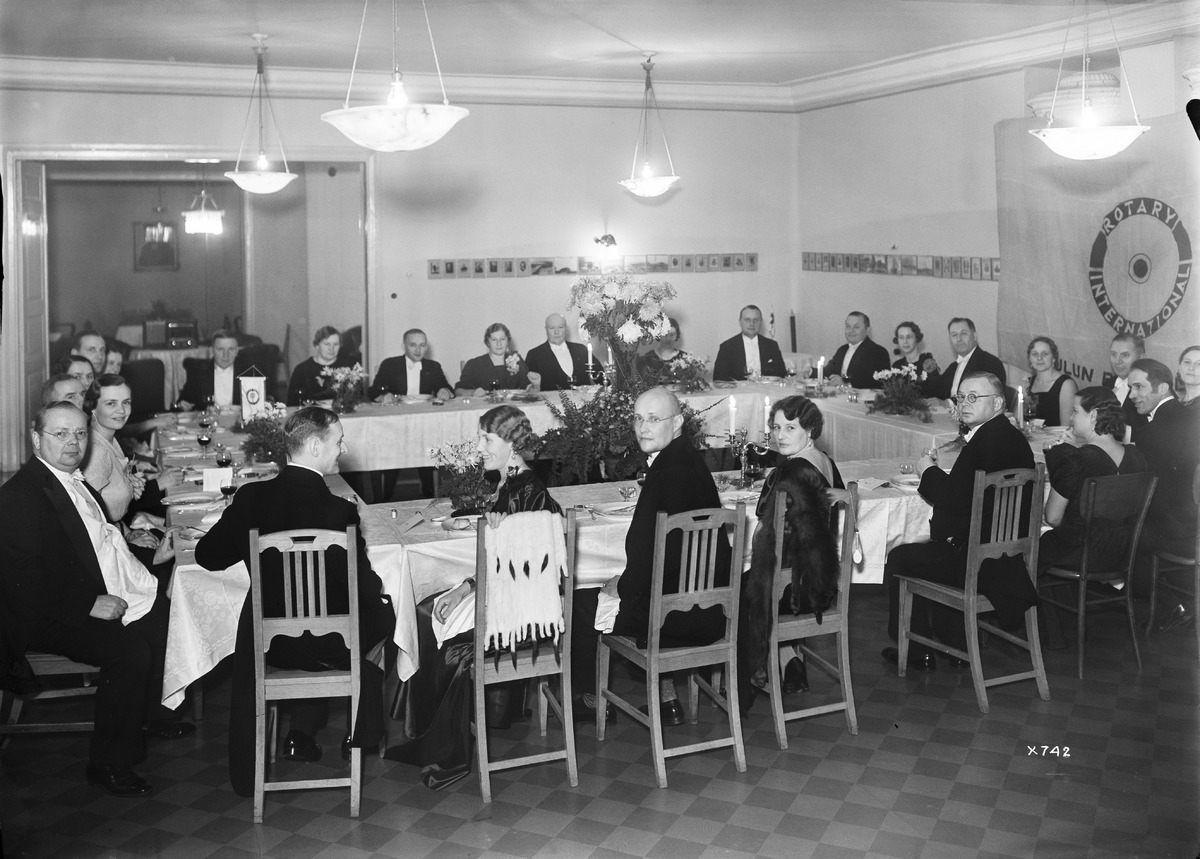
Oulun Rotaryklubin illalliset
A dinner of Oulu's Rotary Club
sisällön kuvaus: Oulun Rotaryklubin illalliset Oulun Kauppaklubilla 6.11.1936. content description: A dinner of Oulu's Rotary Club at Oulu's Kauppaklubi on November 6, 1936.
Vuosi: 1936
Paikka: Suomi, Oulu, Suomi, Pohjois-Pohjanmaa, Oulu
Aiheet: rotarit; rotaryliike; Rotary International; sisäkuva; illalliset; Rotary clubs; rotarians; dinners